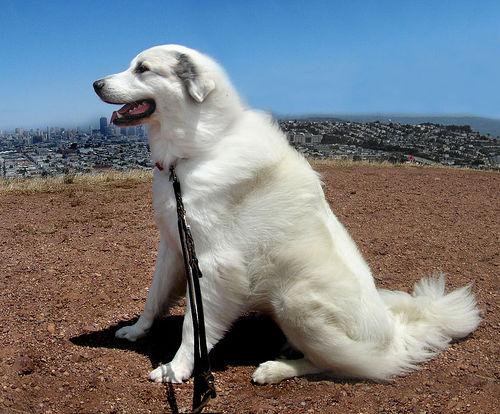
Breed: great pyrenees